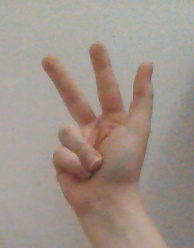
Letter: al